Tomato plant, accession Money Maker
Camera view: tilt-top (135 deg); turntable rotation: 300 degrees
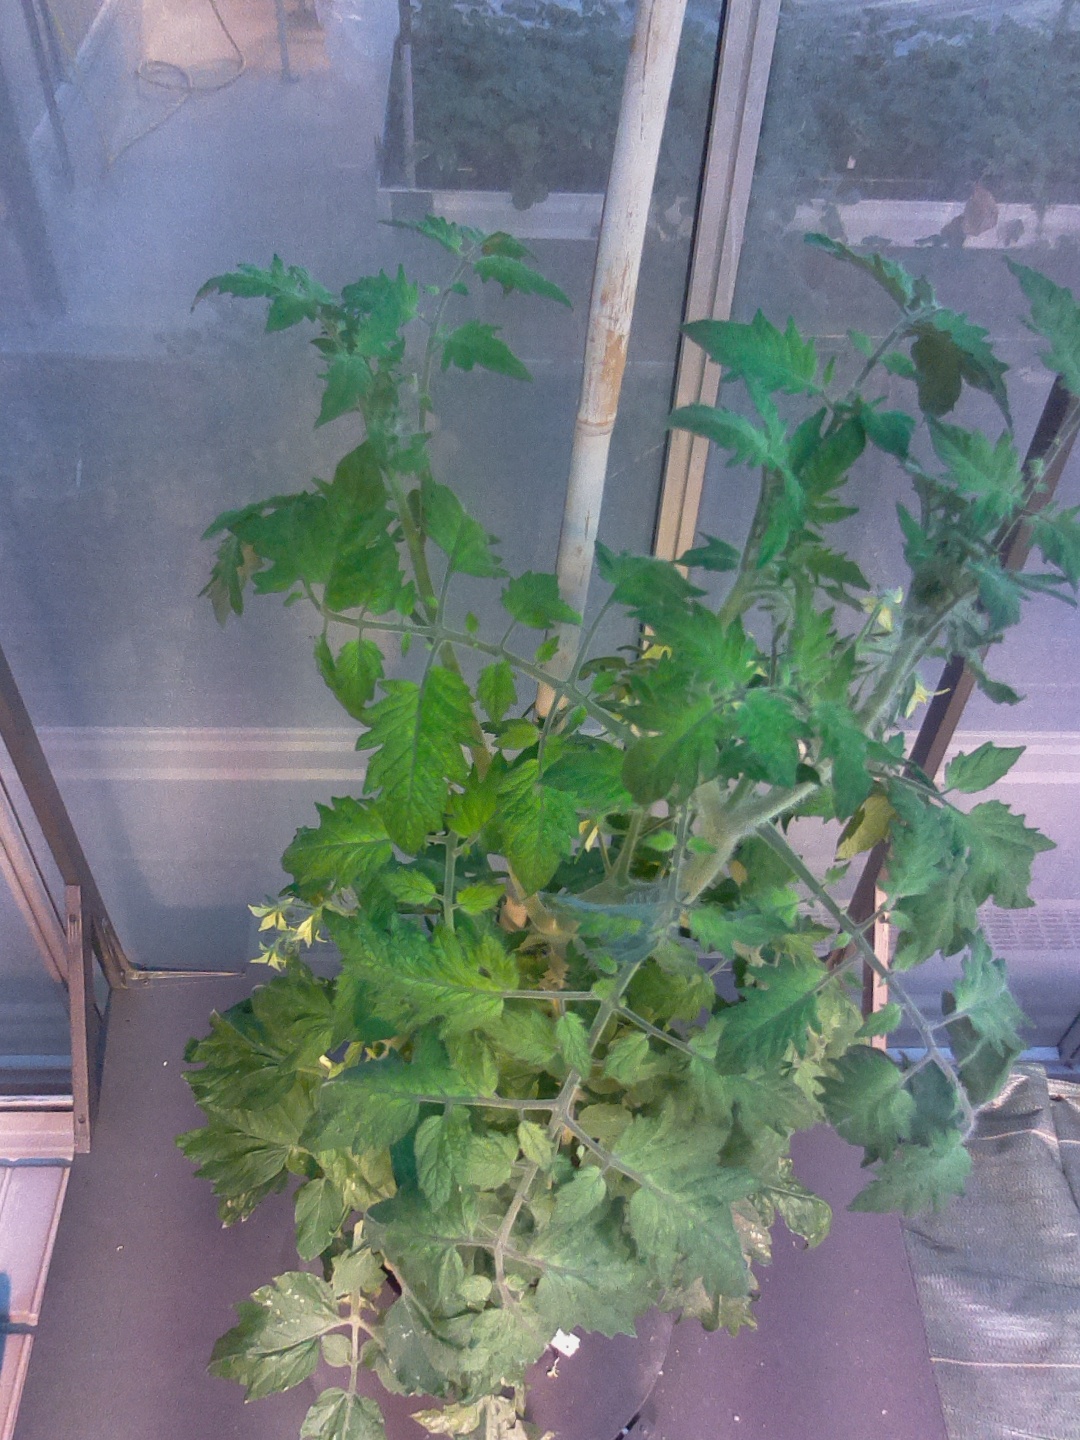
BBCH growth stage 70: Fruits at the main stem or branches visibles